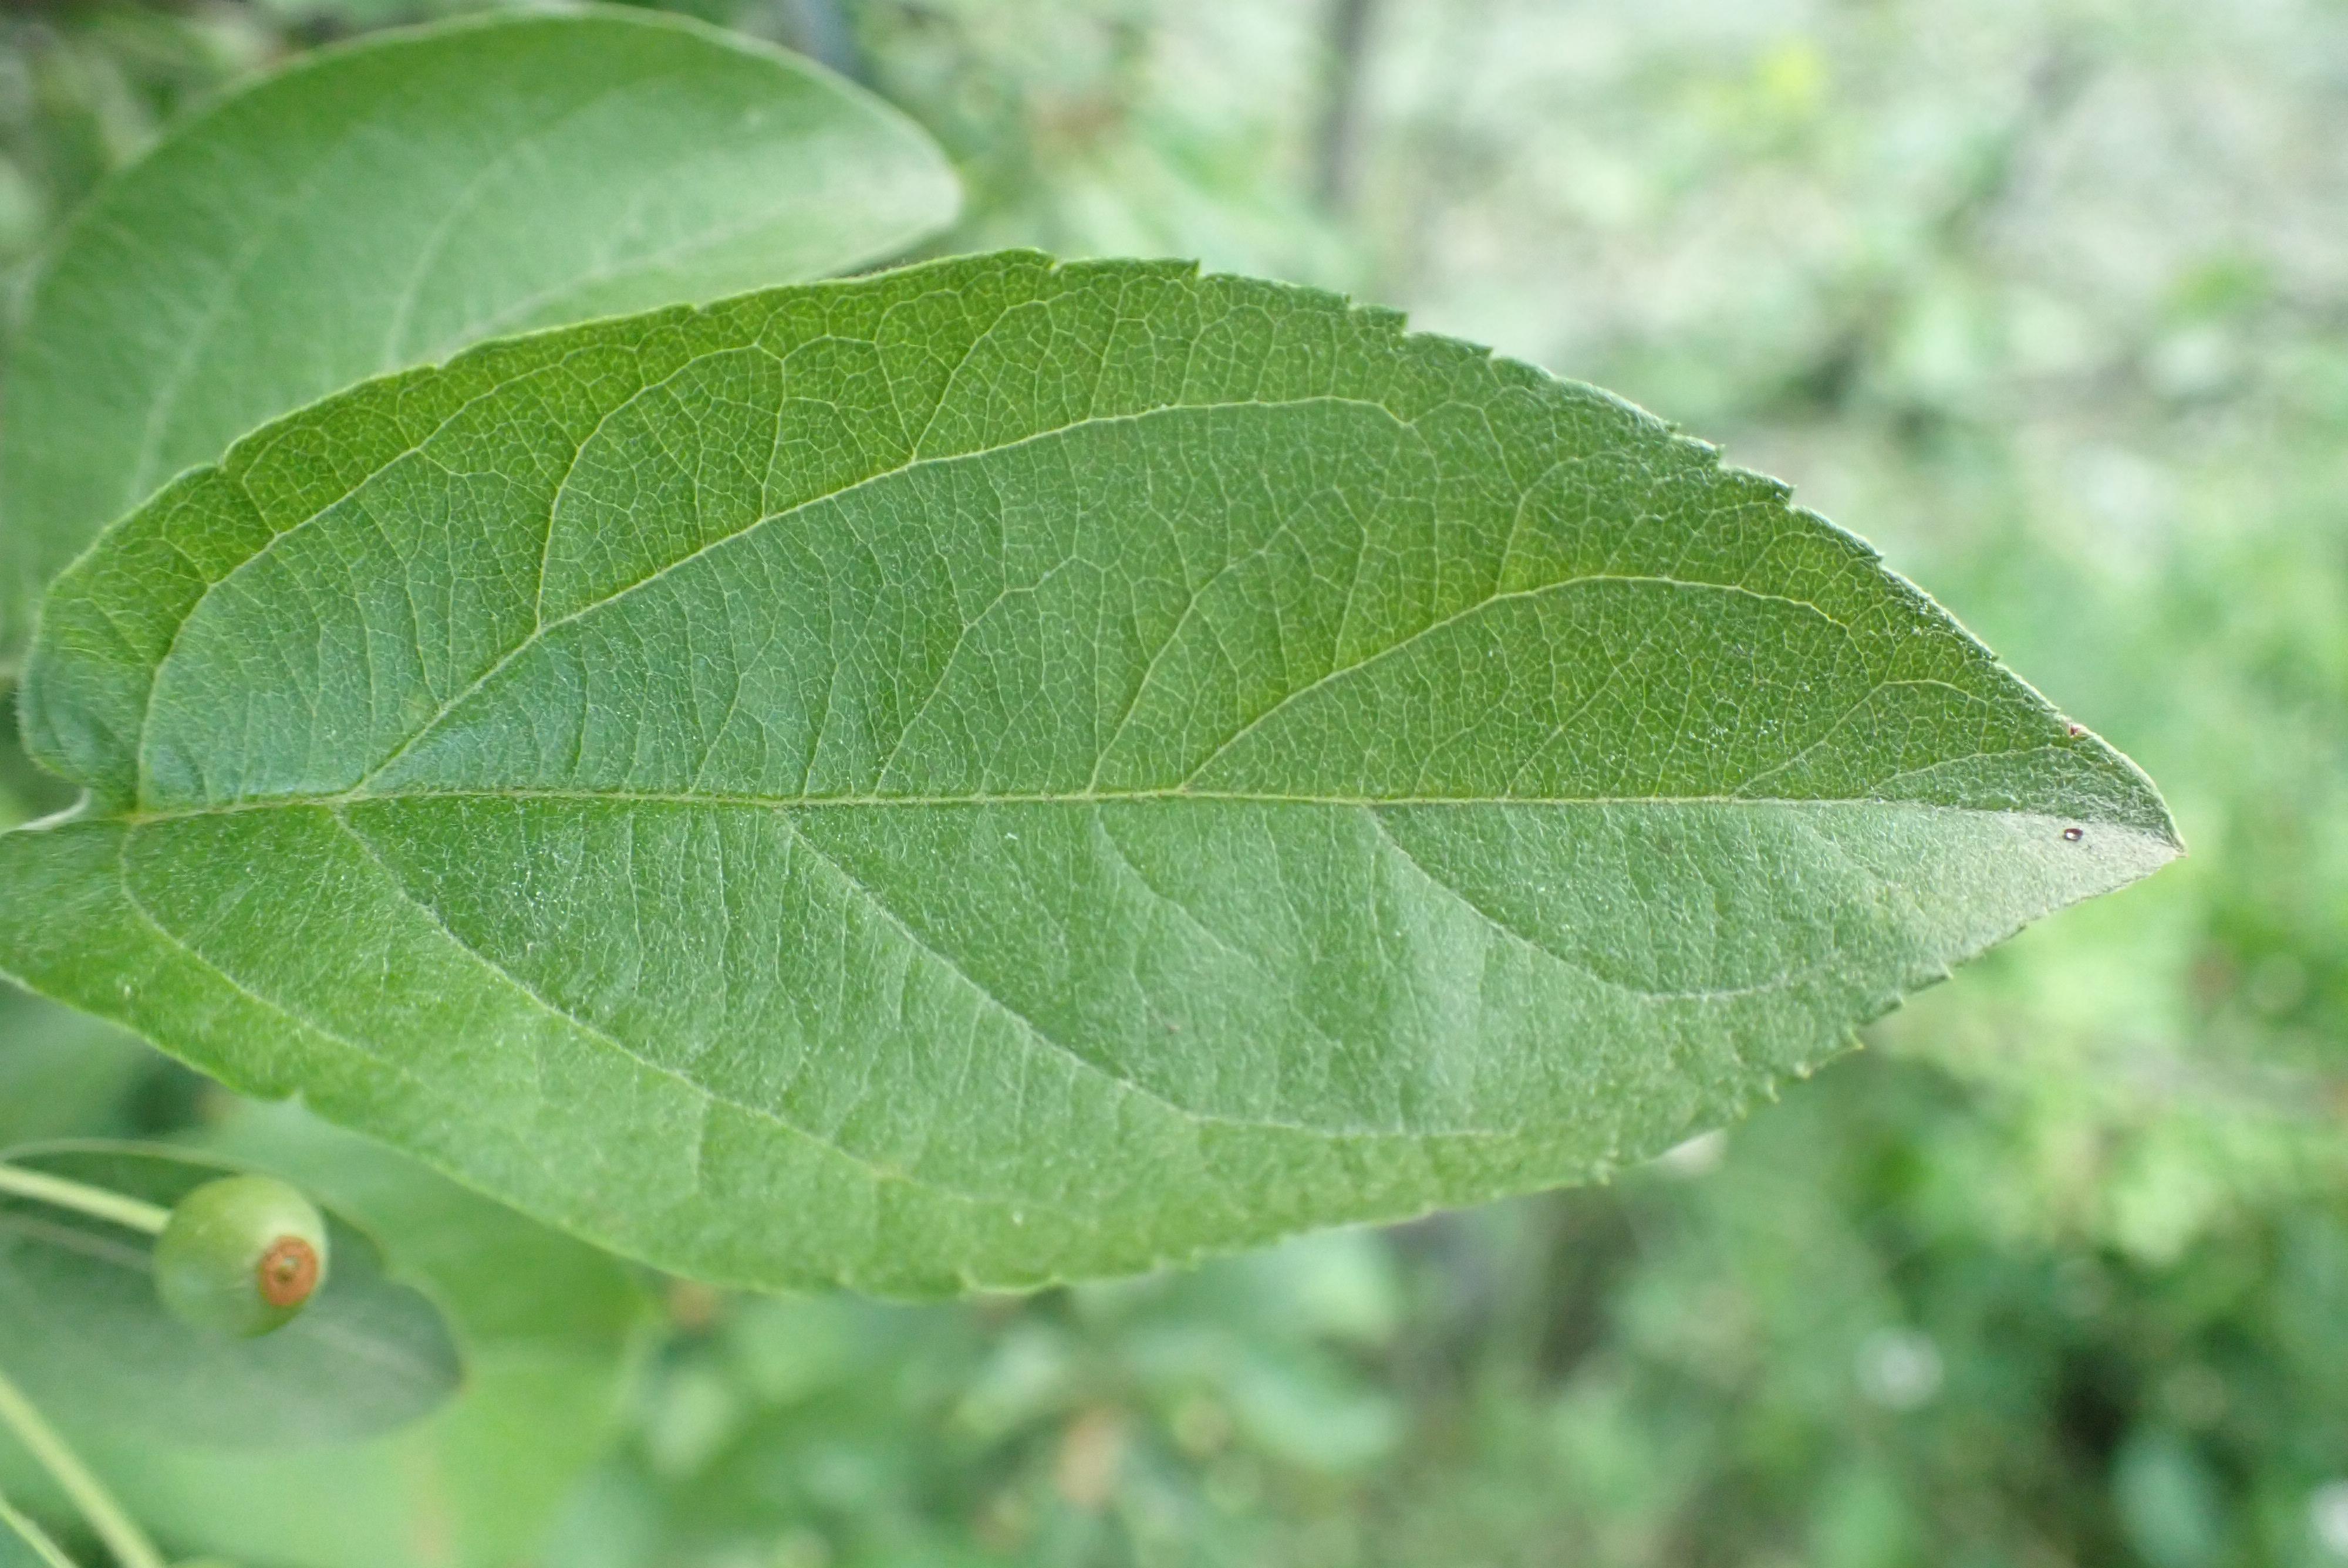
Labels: healthy